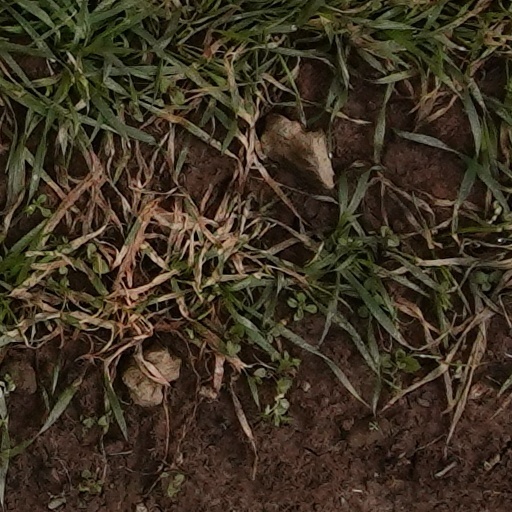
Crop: wheat